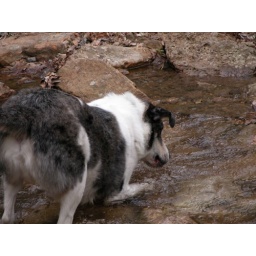
Shallow running water just sends him over the edge. One of the times when I question just how intelligent he is.